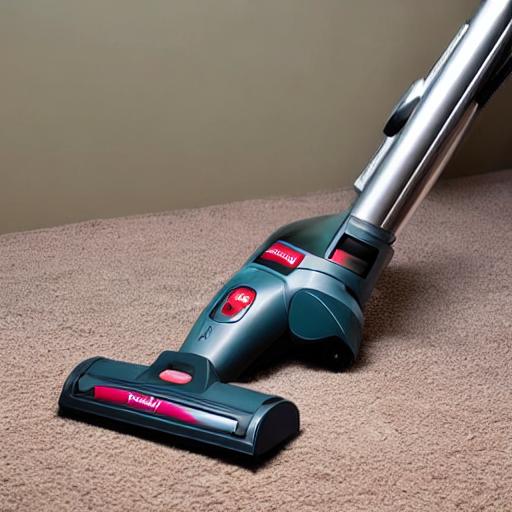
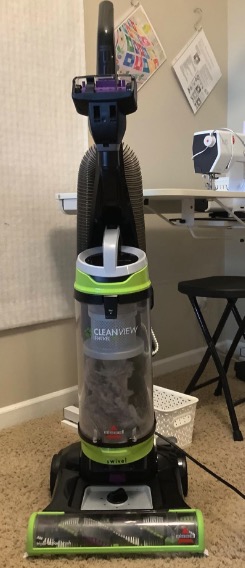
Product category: items_vacuum
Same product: no